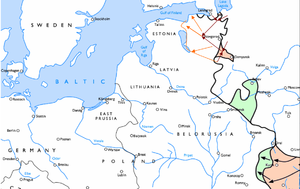
L'opération Poliarnaïa Zvezda, opération Étoile polaire en français, était une opération à grande échelle, composée d'une série d'offensives des troupes soviétiques menées par le front de Léningrad, le front de Volkhov et le front du Nord-Ouest entre février et avril 1943 afin de rompre le siège de Léningrad. L'opération a été menée par Gueorgui Joukov dans le sillage de l'opération Iskra, il était prévu la défaite complète du groupe d'armées Nord allemand et la libération de la région de Leningrad.